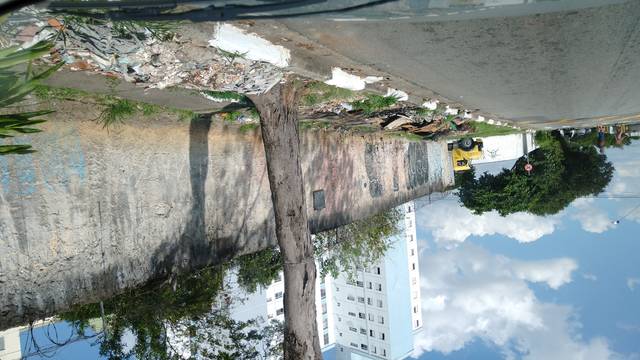
Region: Brazil
Coordinates: -23.512, -46.79